Miles Davis

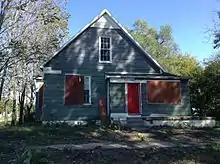
The house at 1701 Kansas Avenue in East St. Louis, Illinois, where Davis lived from 1939 to 1944

In 1935, Davis received his first trumpet as a gift from John Eubanks, a friend of his father. He then took weekly lessons from "the biggest influence on my life", Elwood Buchanan, a teacher and musician who was a patient of his father. His mother wanted him to play the violin instead. Against the fashion of the time, Buchanan stressed the importance of playing without vibrato and encouraged him to use a clear, mid-range tone. Davis said that whenever he started playing with heavy vibrato, Buchanan slapped his knuckles. In later years Davis said, "I prefer a round sound with no attitude in it, like a round voice with not too much tremolo and not too much bass. Just right in the middle. If I can't get that sound I can't play anything." The family soon moved to 1701 Kansas Avenue in East St. Louis.